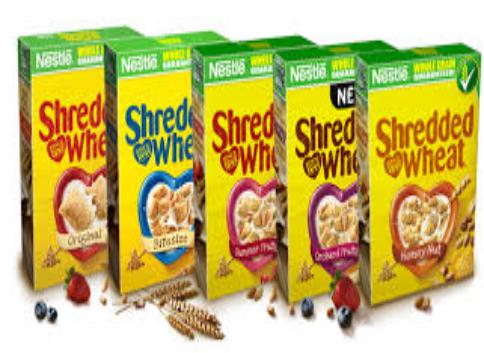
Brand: Honey Nut Shredded Wheat
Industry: Food